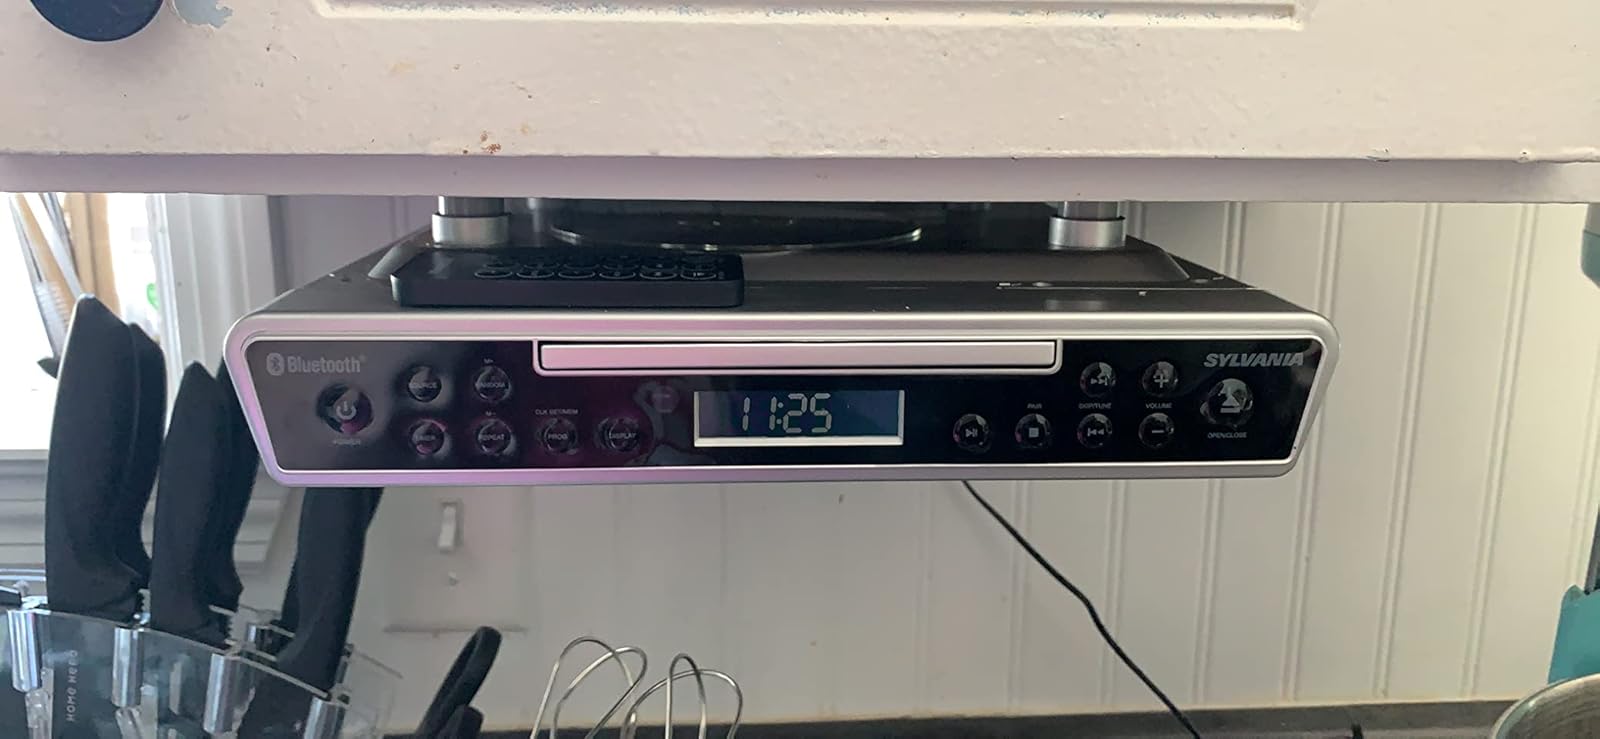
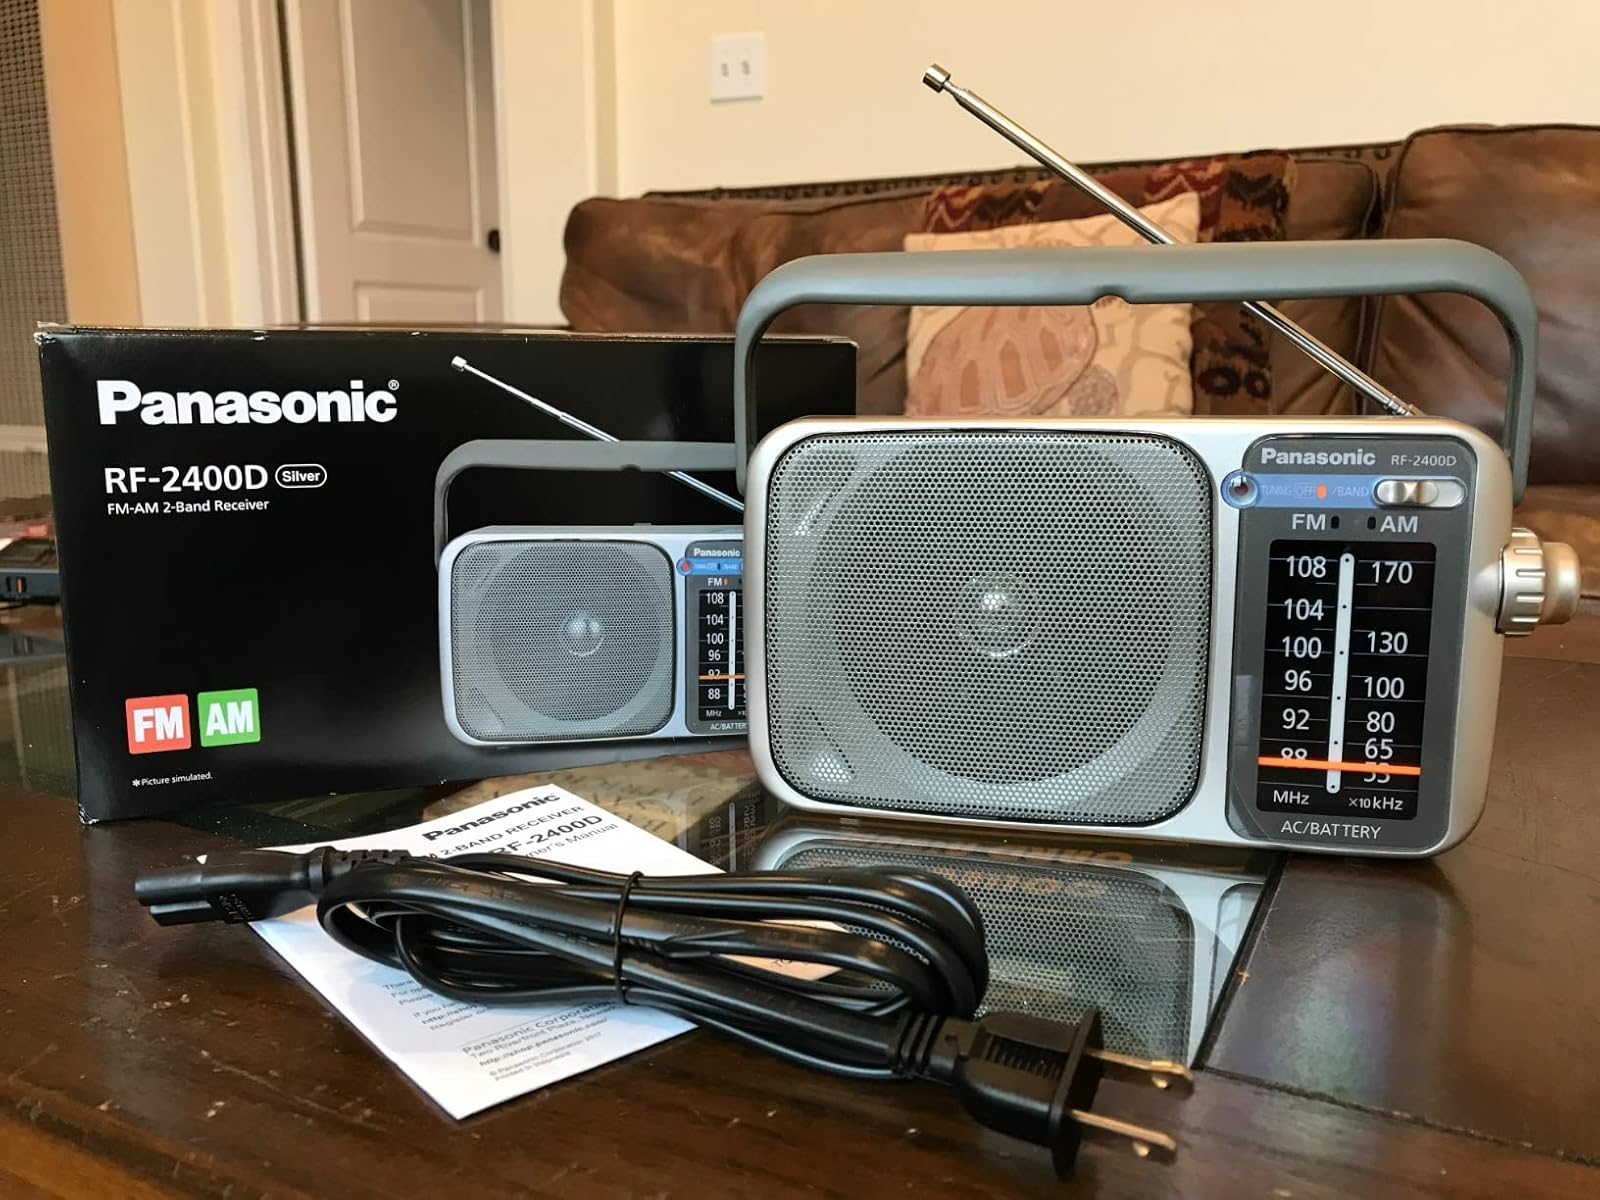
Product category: radio
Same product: no